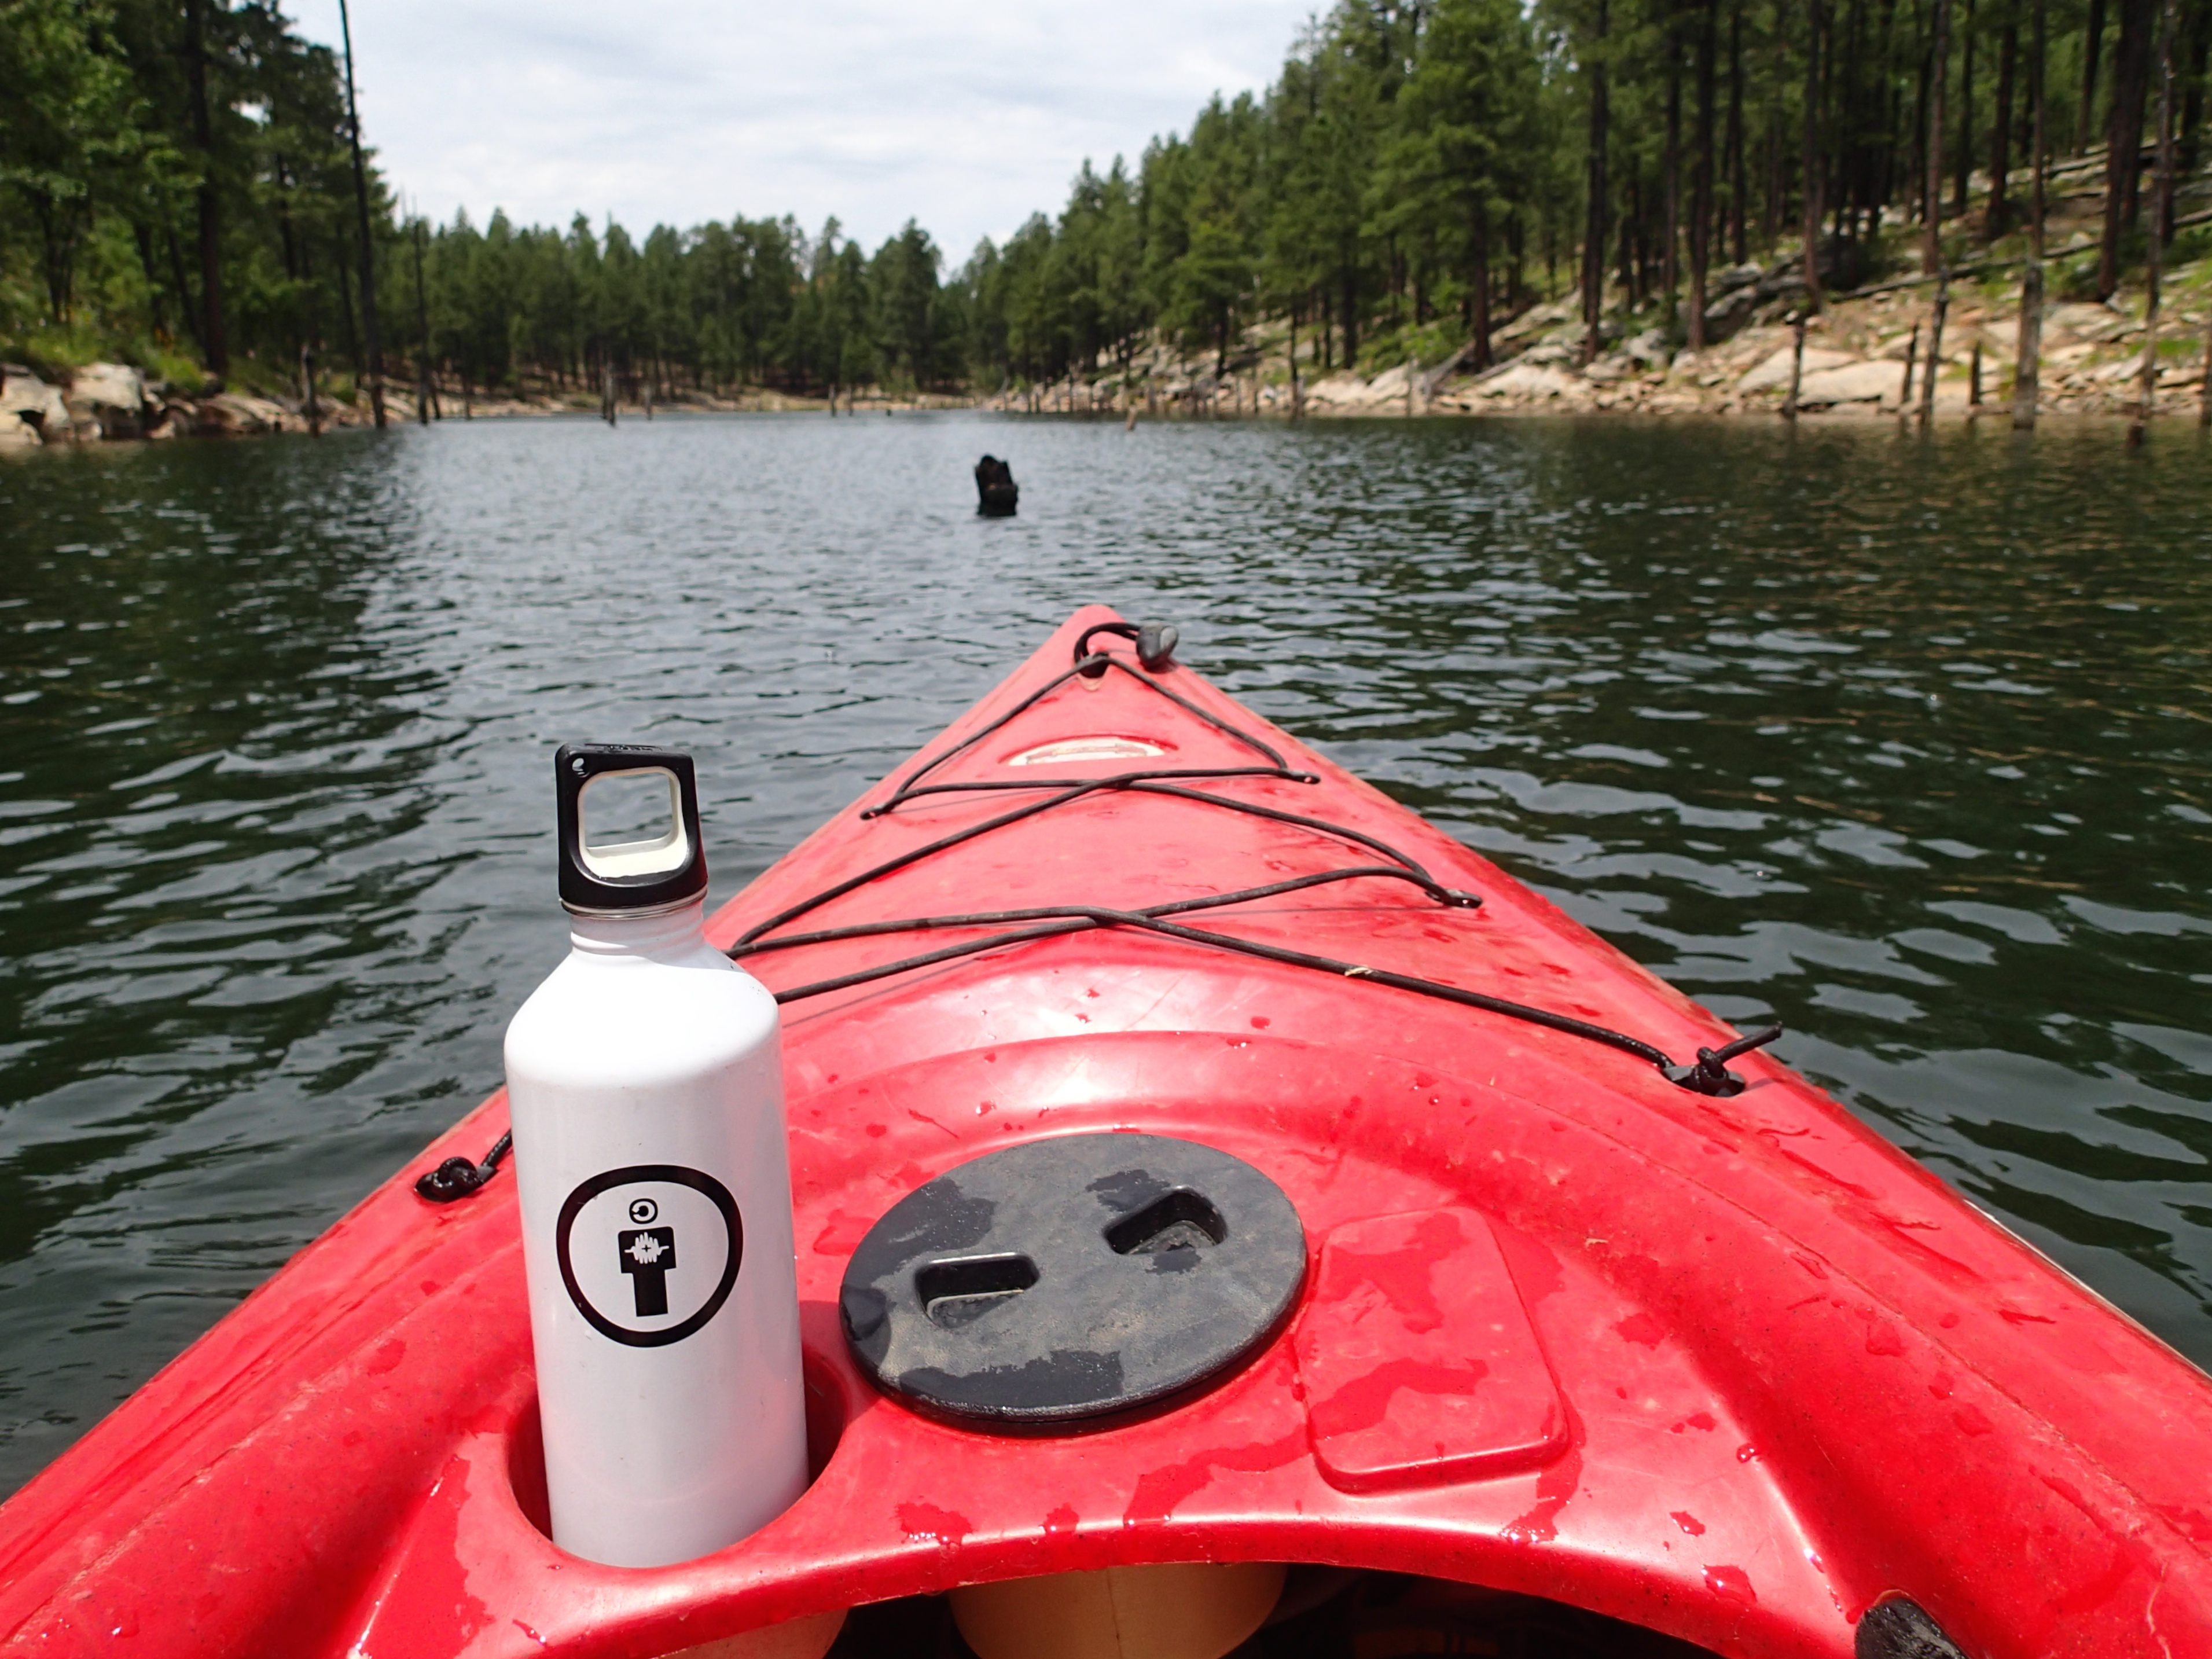
boat, paddle, vehicle, kayak, sports equipment, boating, kayaking, watercraft, city car, watercraft rowing, powerboating